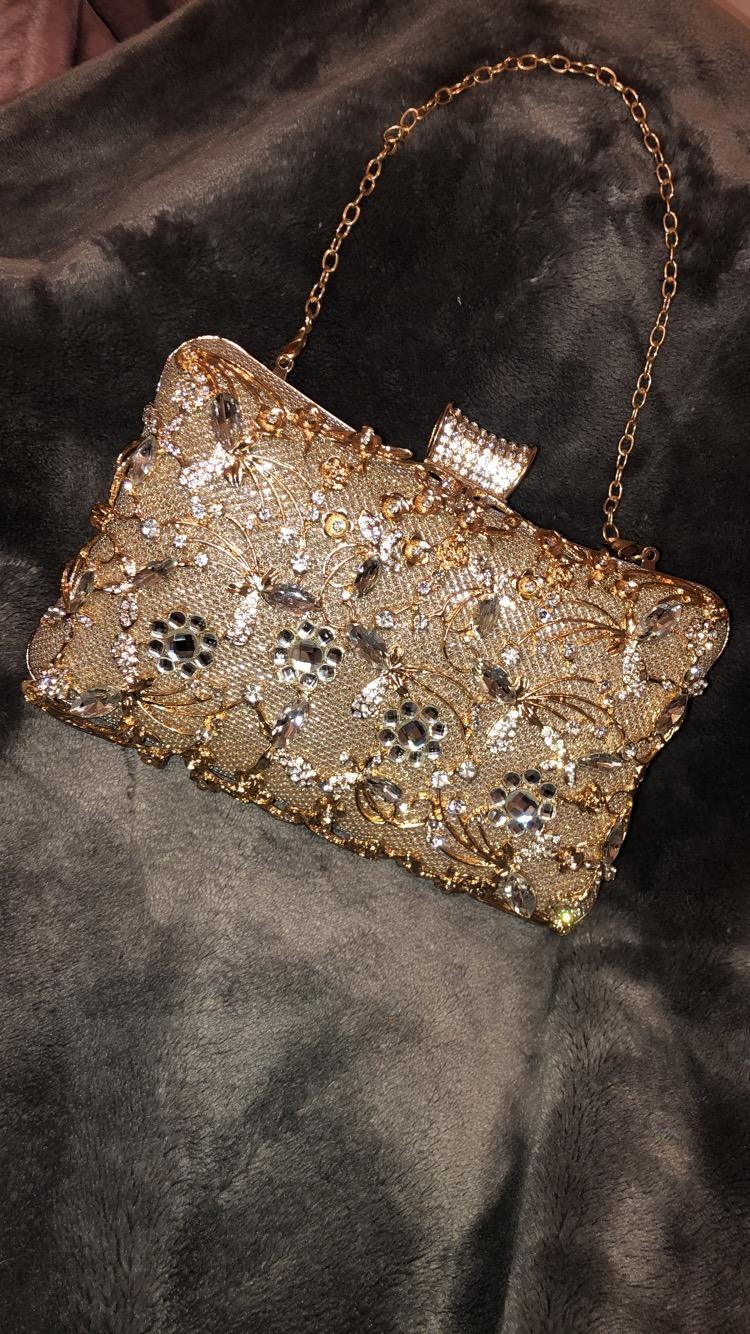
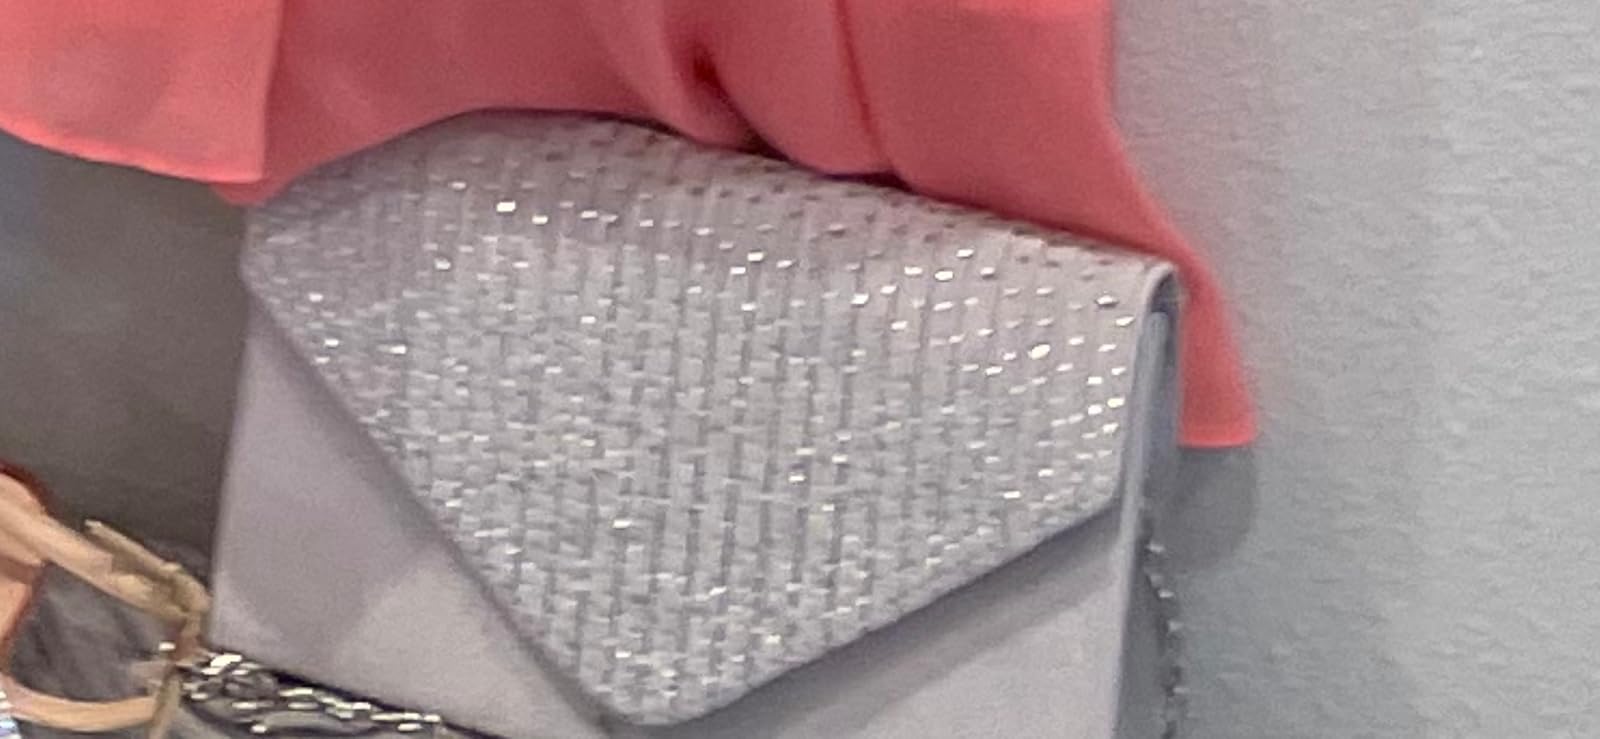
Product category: accessories_handbag
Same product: no